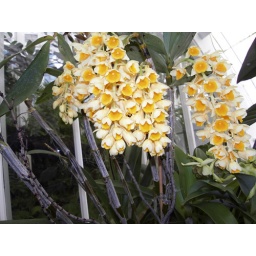
Researching some flowers and plants in golden gate park at the conservatory of flowers.